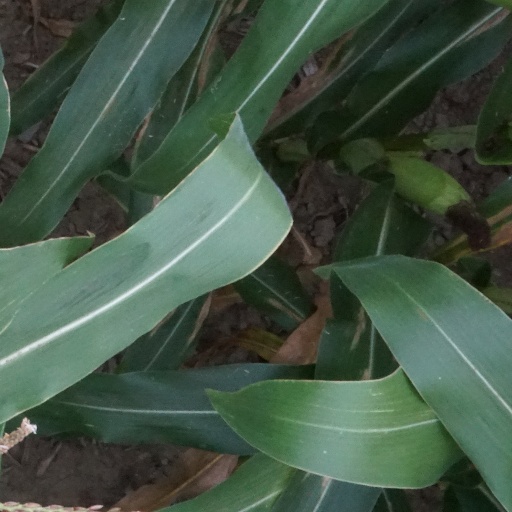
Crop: maize; corn